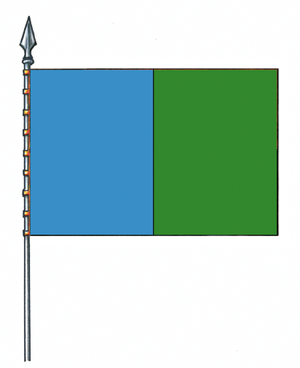
Campo Ligure est une commune italienne de la ville métropolitaine de Gênes dans la région Ligurie en Italie. Elle est jumelée avec la commune française de Corbelin dans l'Isère depuis 2008